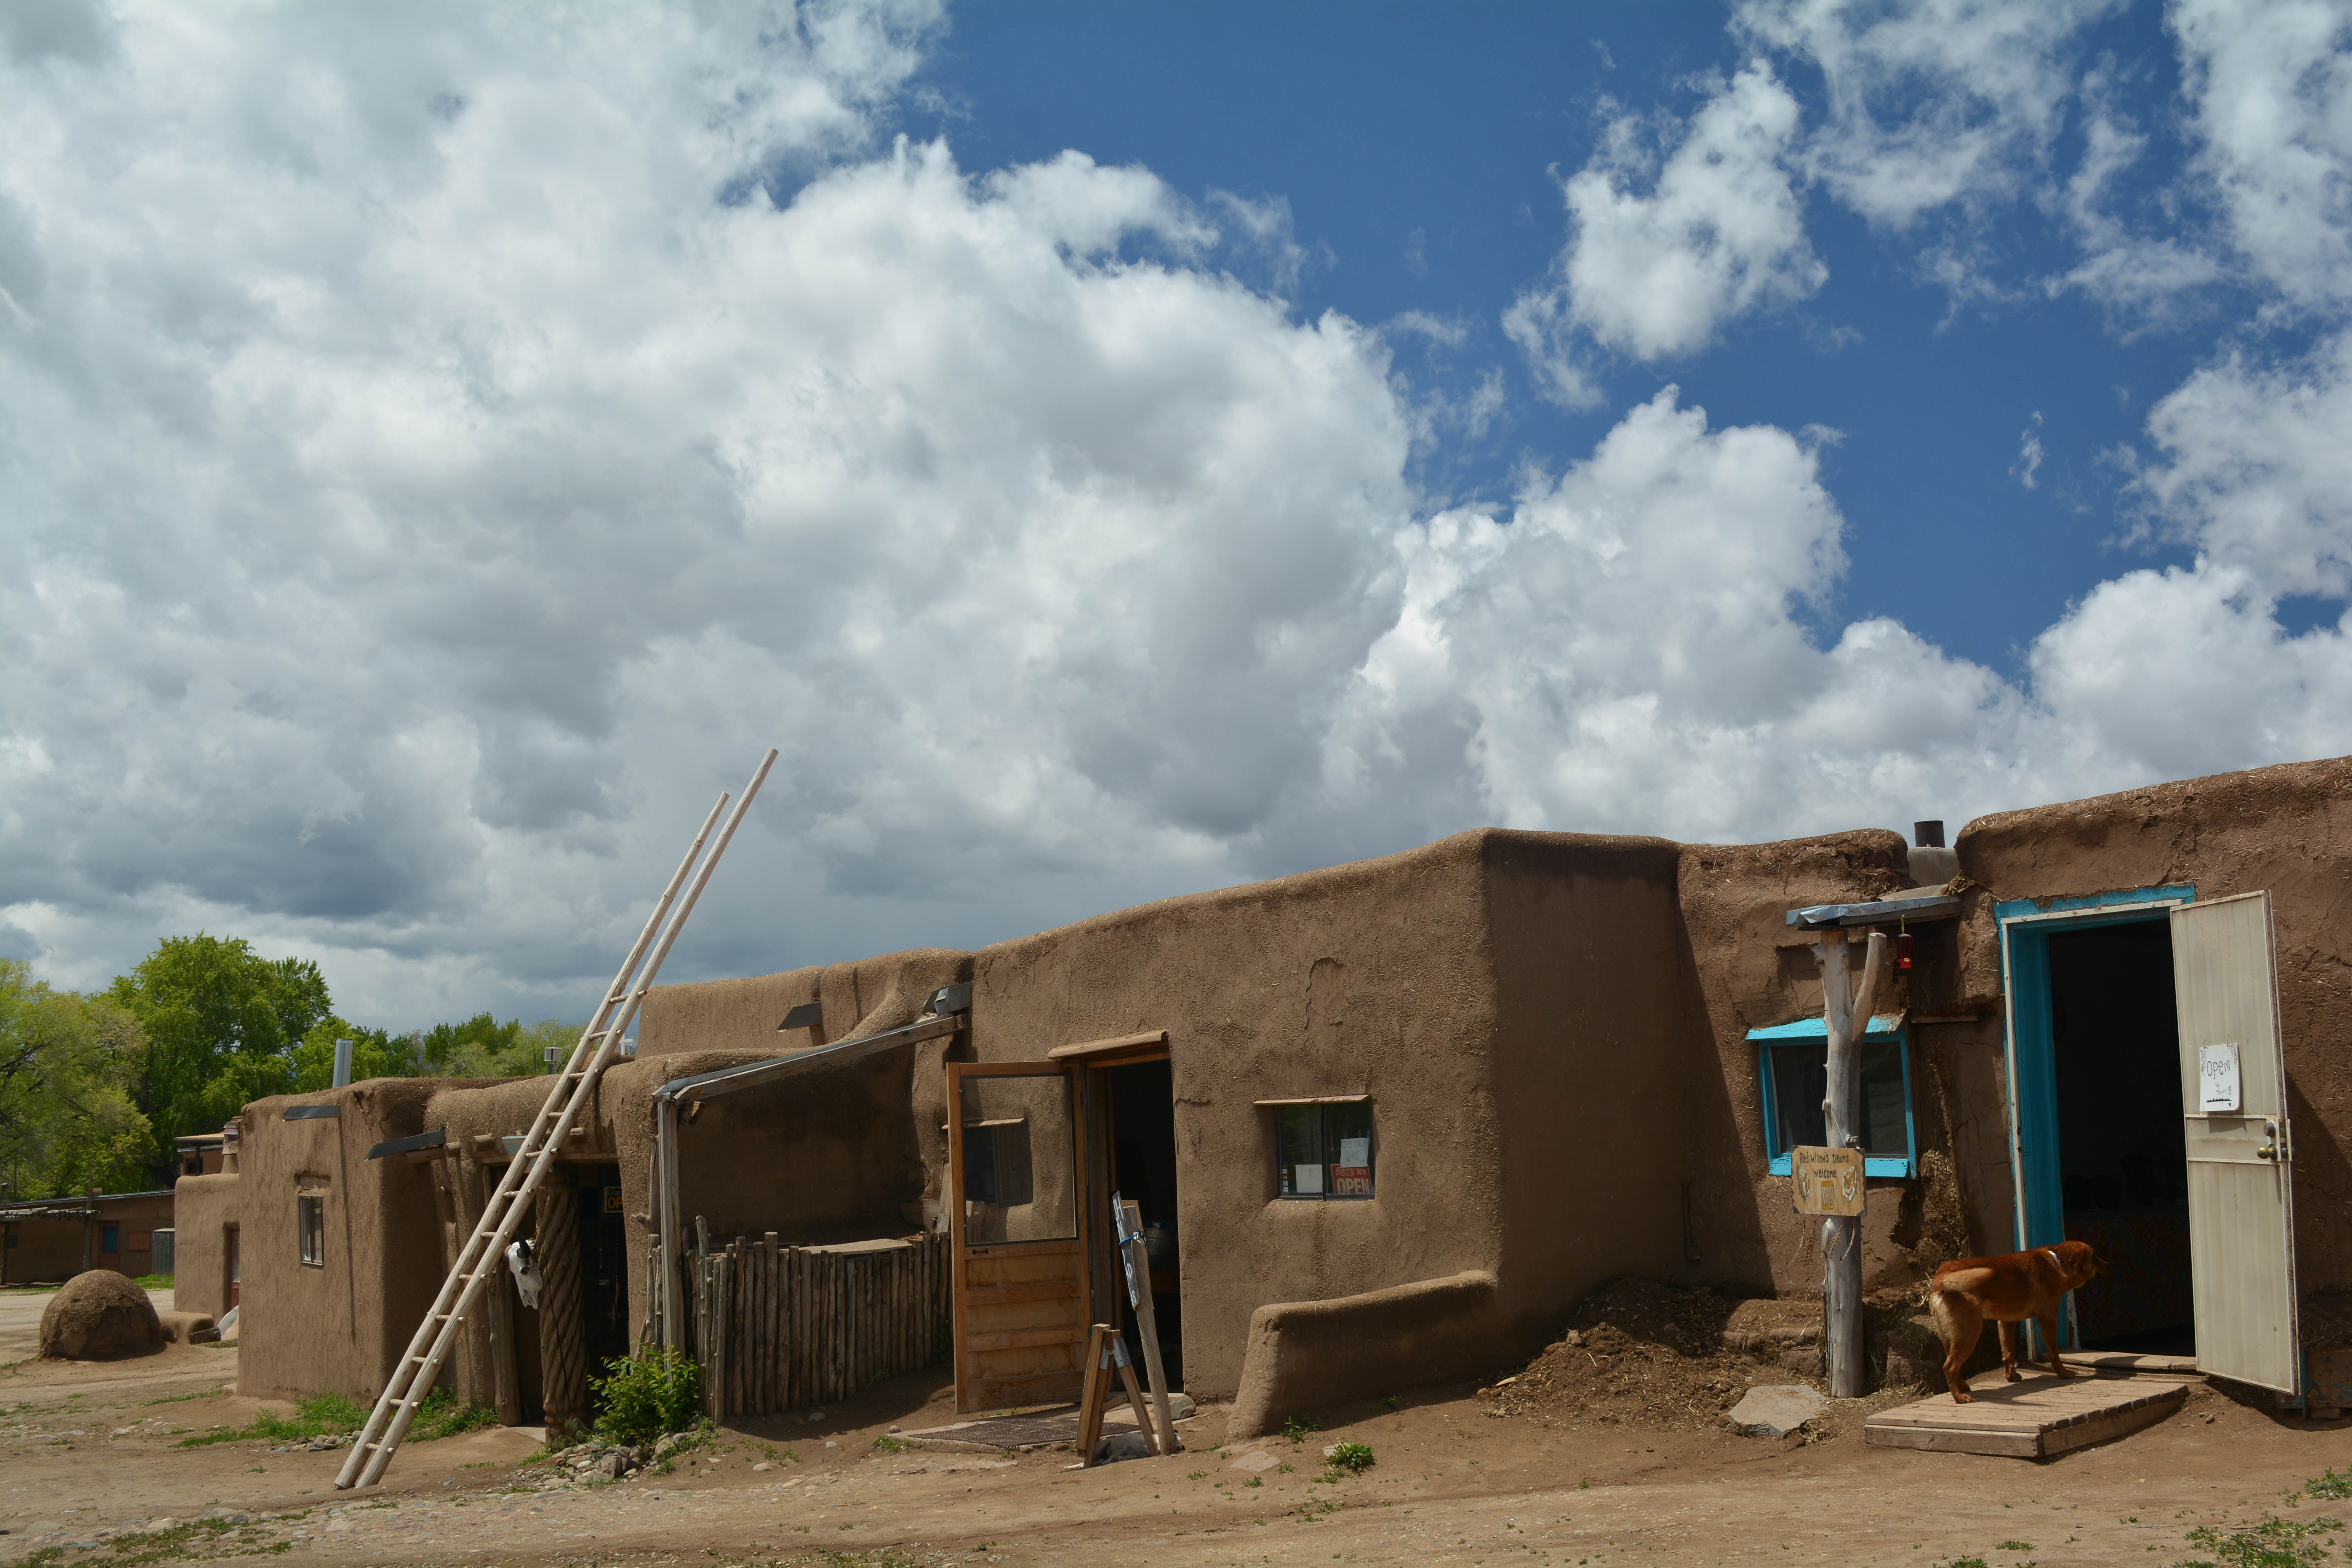
house, home, shack, santafe, truchas, northernnewmexico, pueblosantafe, rural area